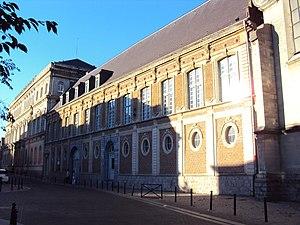
Collège des Jésuites à Valenciennes (Nord)
Ce tableau présente la liste de tous les monuments historiques classés ou inscrits dans la ville de Valenciennes, Nord, en France.
Valenciennes est une commune française, historiquement capitale du comté du Hainaut français et aujourd'hui sous-préfecture du département du Nord, en région Hauts-de-France.
L'ancien collège des Jésuites de Valenciennes, était un établissement scolaire catholique dirigé par des pères Jésuites. Ouvert en 1591, le collège s'installe en de nouveaux bâtiments construits à partir de 1601 sous la direction des frères coadjuteurs Henri Hoeimaker pour la chapelle, et Quirin Huart pour le collège. Souvent inondés et au moins deux fois bombardés les bâtiments sont reconstruits de 1735 à 1751.